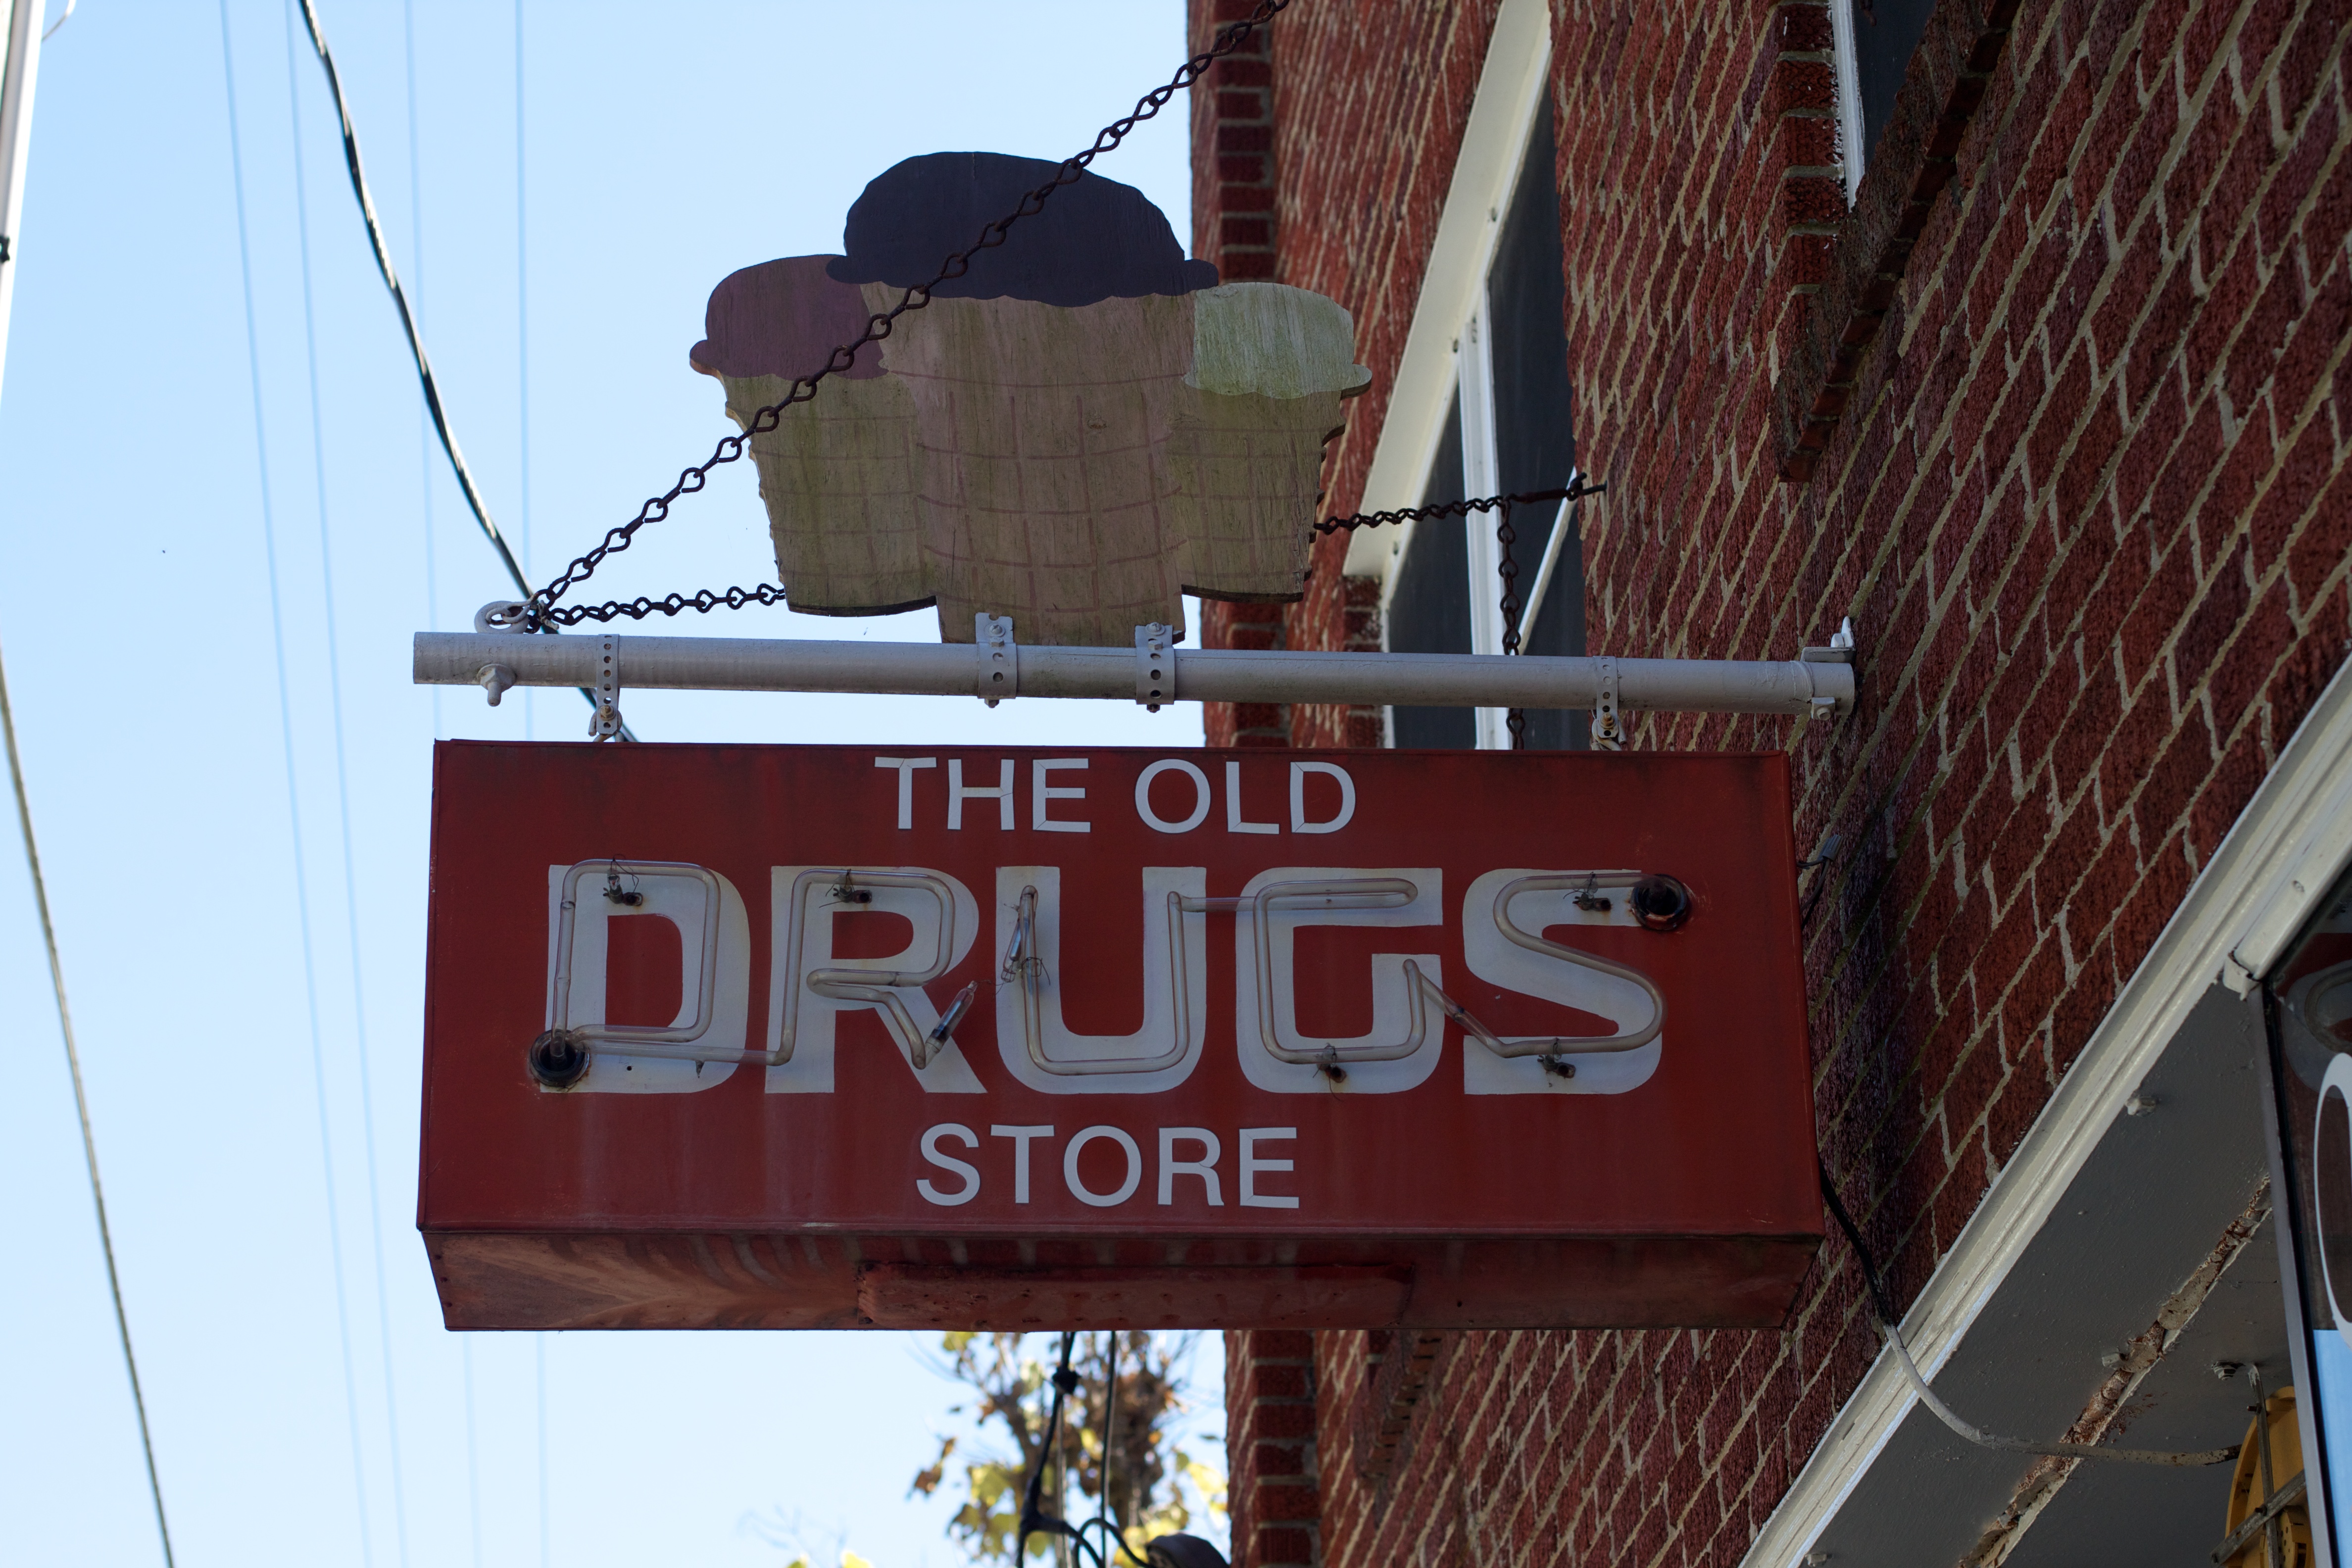
advertising, sign, signage, odyssey